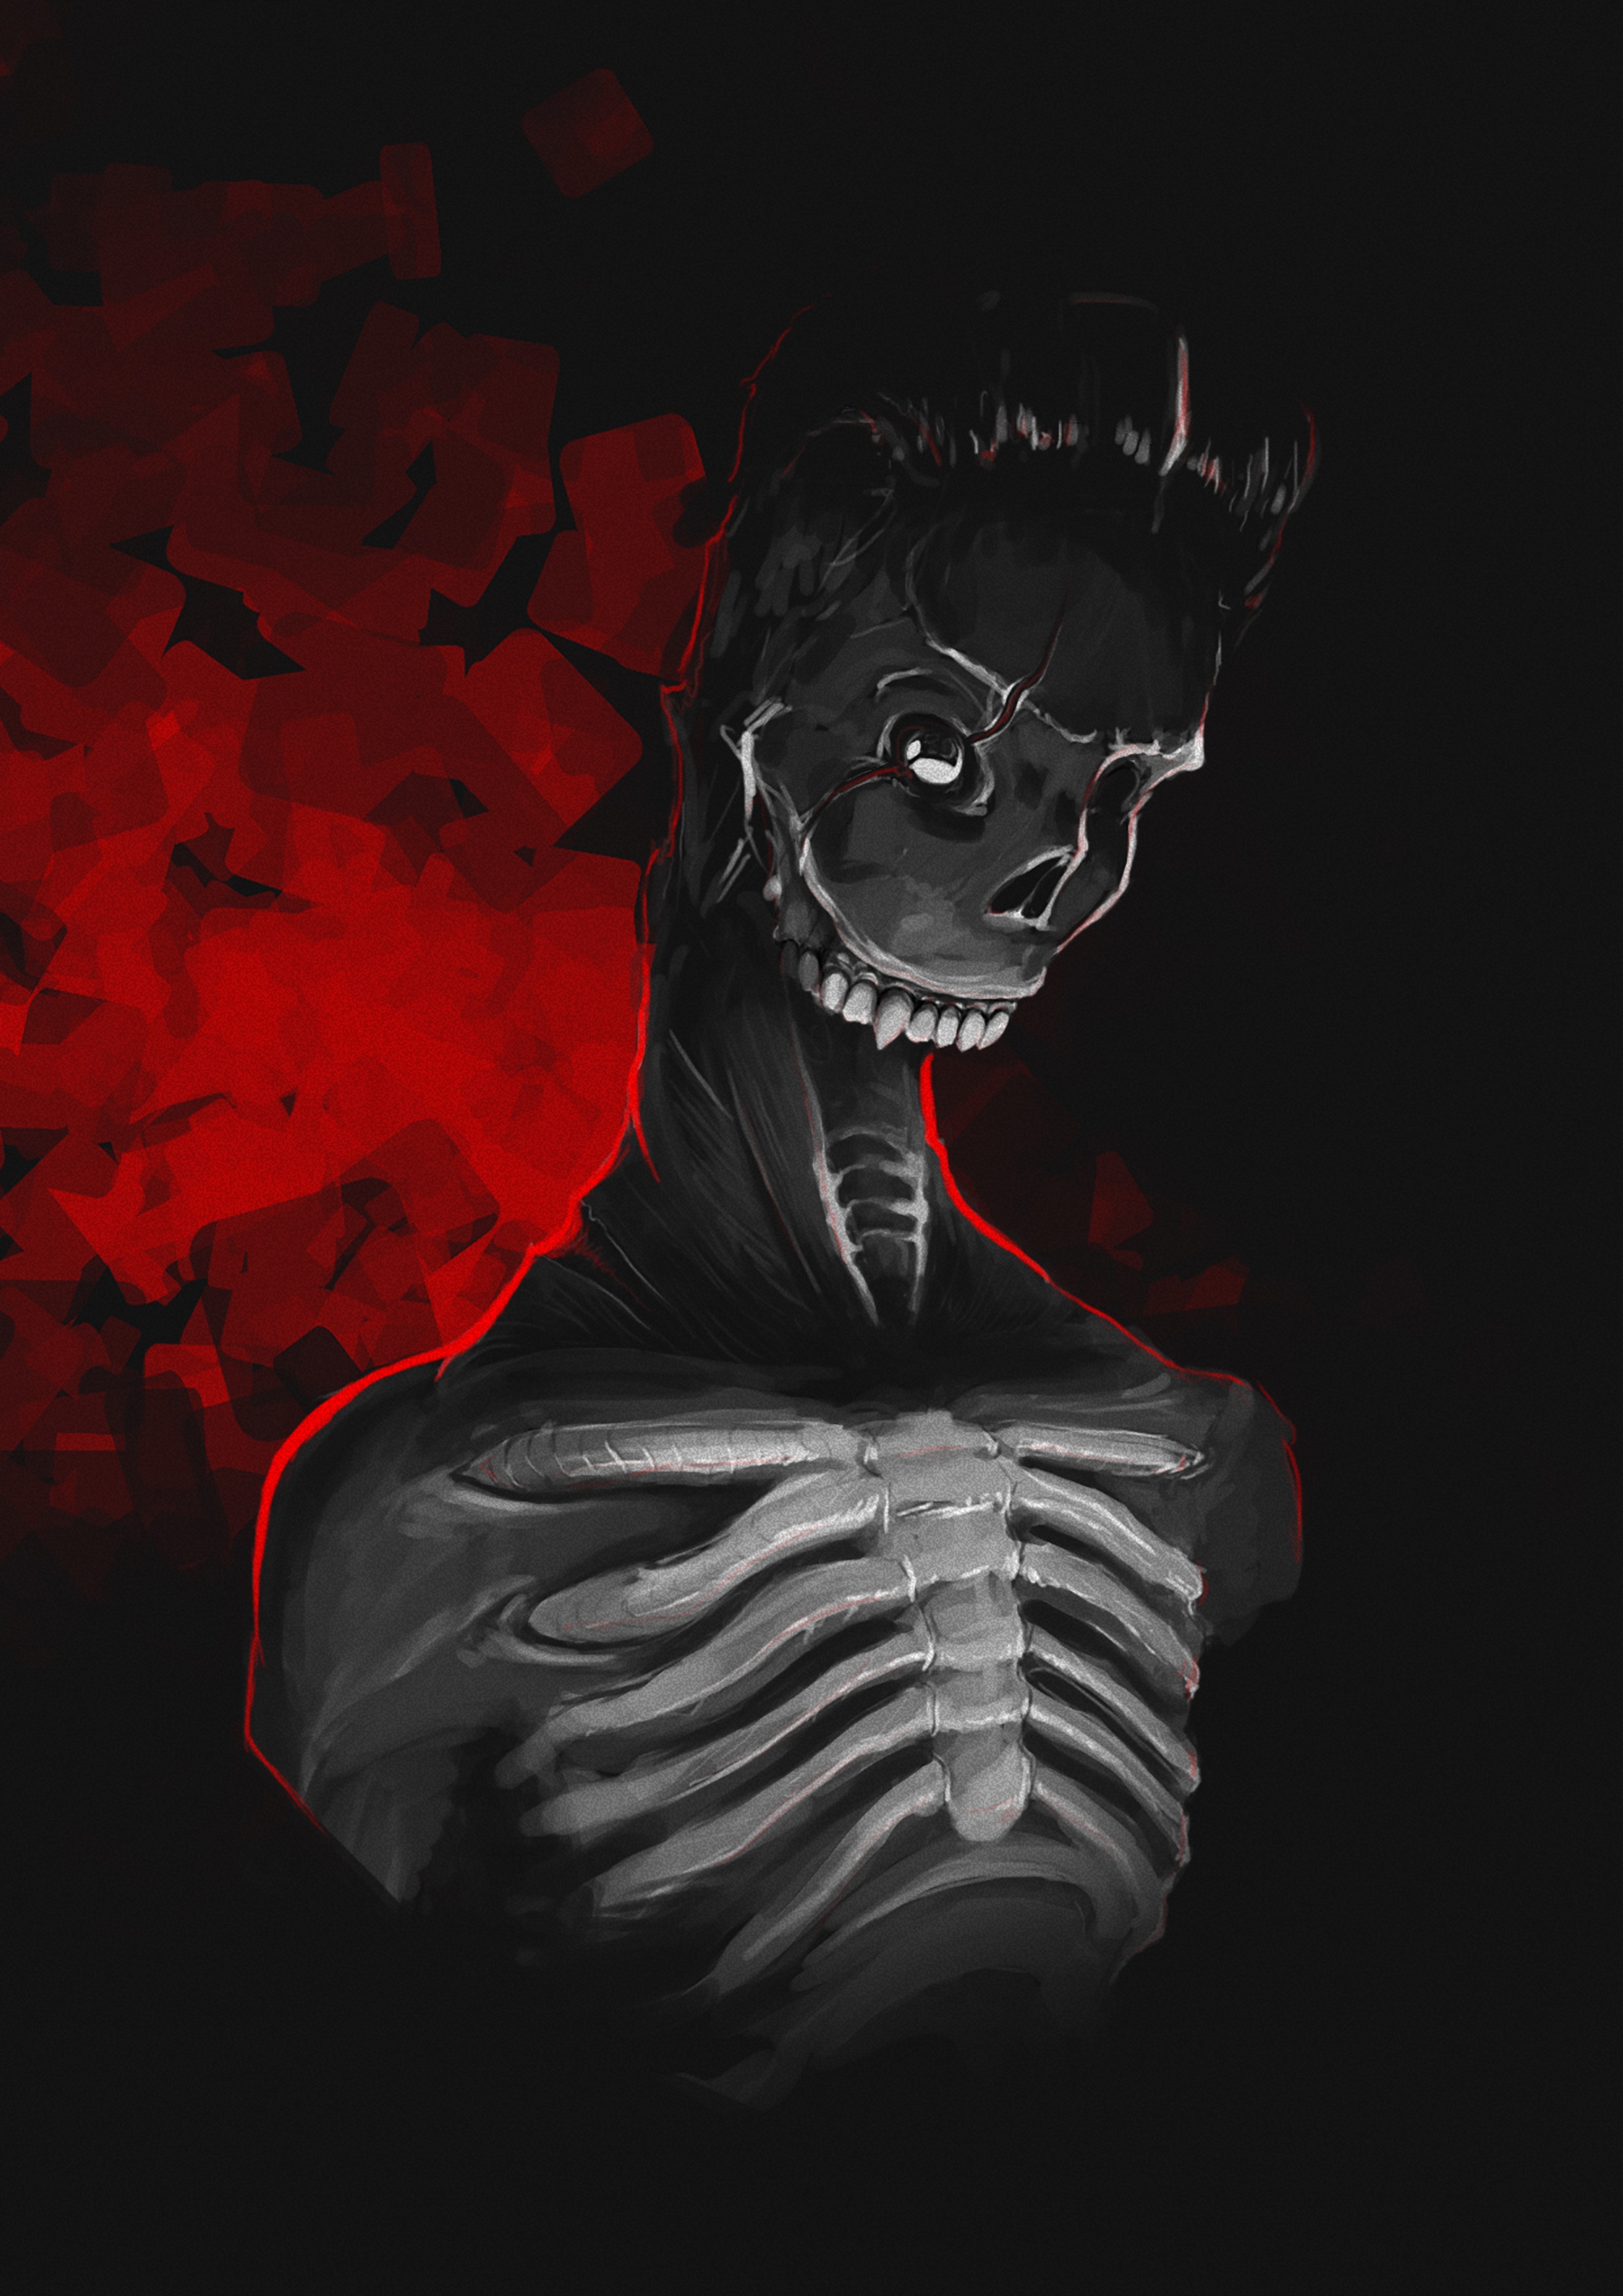
dark, red, darkness, black, bone, art, figure, sketch, illustration, digital, skeleton, horror, living dead, dark red